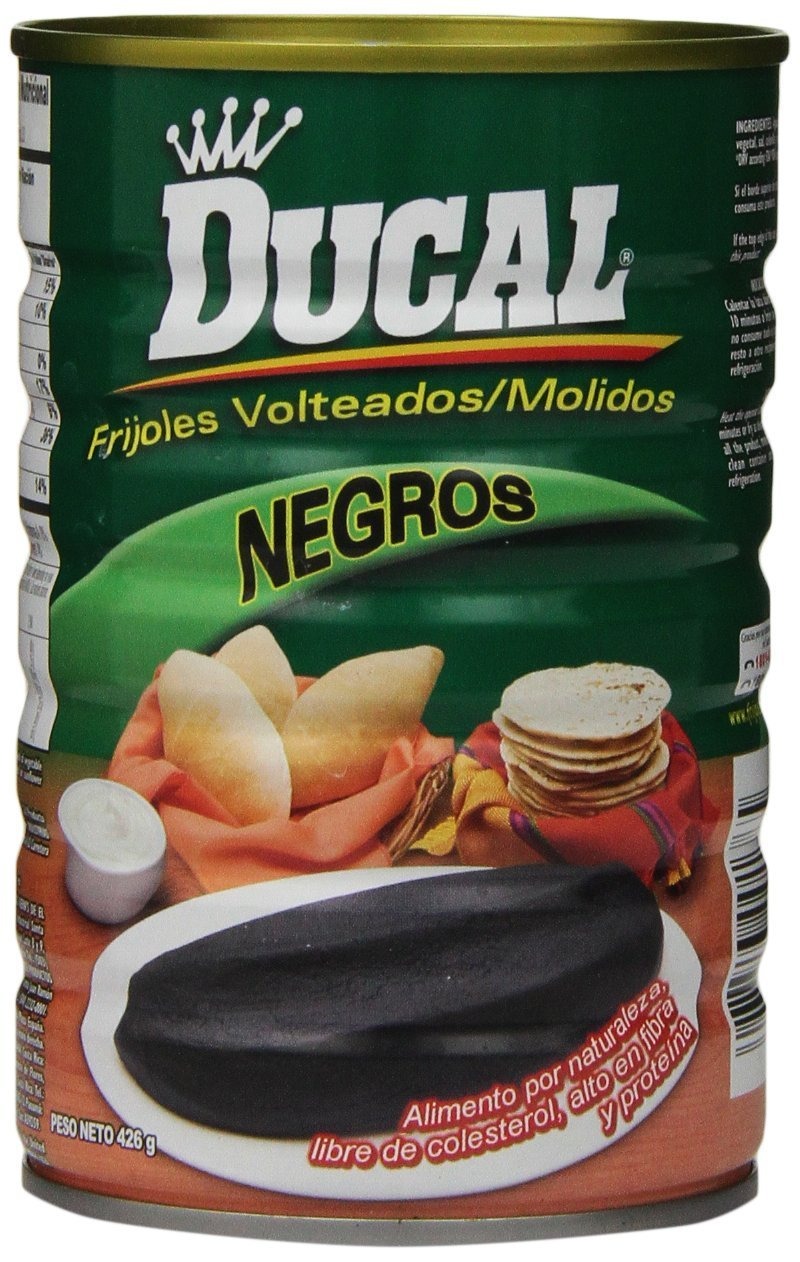
Item Name: Ducal Bean Refried Black
Value: 3.0
Unit: Count

Price: 2.99